American Indian boarding schools

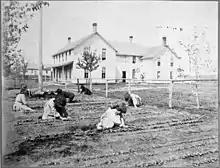
Children working in a school's garden

Pratt began to work with them on education in European-American culture, essentially a kind of immersion. While he required changes: the men had to cut their hair and wear common uniforms rather than their traditional clothes, he also granted them increased autonomy and the ability to govern themselves within the prison. Pleased by his success, he was said to have supported the motto, "Kill the Indian, Save the Man." Pratt said in a speech in 1892: